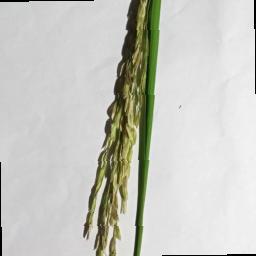
Label: Rice___Neck_Blast